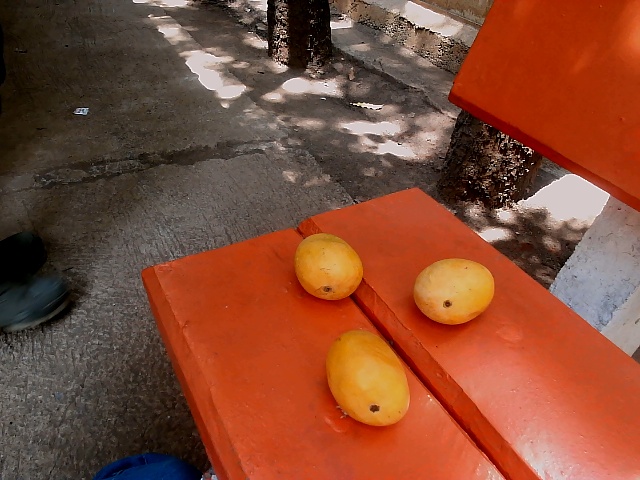
Label: Ripe_Mango